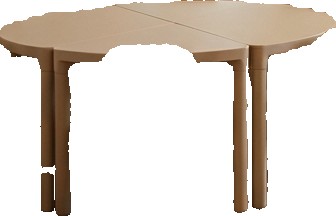
Surface category: table